Ann E. Dunwoody

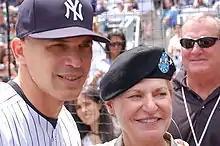
New York Yankees manager Joe Girardi with General Dunwoody during the Yankees vs. New York Mets game on 14 June 2009

Among her notable firsts, she became the first woman to command a battalion in the 82nd Airborne Division in 1992. She became Fort Bragg's first female general officer in 2000. She became the first woman to command the Combined Arms Support Command at Fort Lee, Virginia, in 2004. And in 2005, Dunwoody became the first female soldier to achieve three-star rank since Lieutenant General Claudia J. Kennedy, the former Deputy Chief of Staff for Intelligence, who retired in 2000.